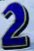
Number: 2